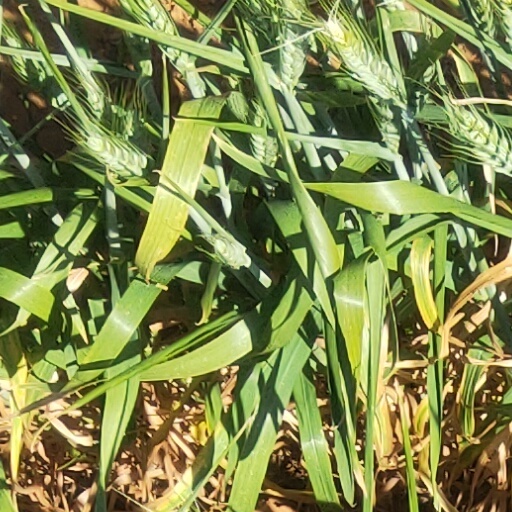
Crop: wheat